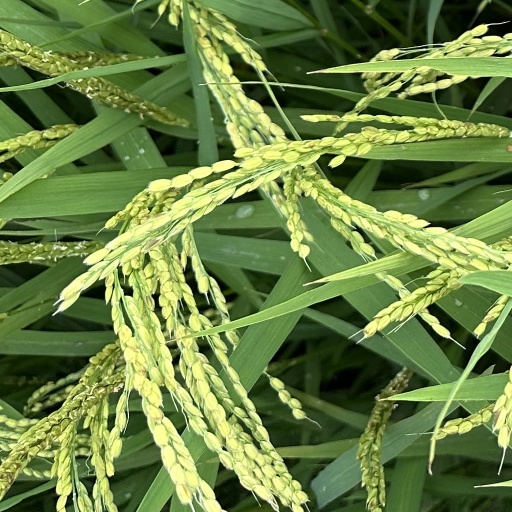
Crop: rice